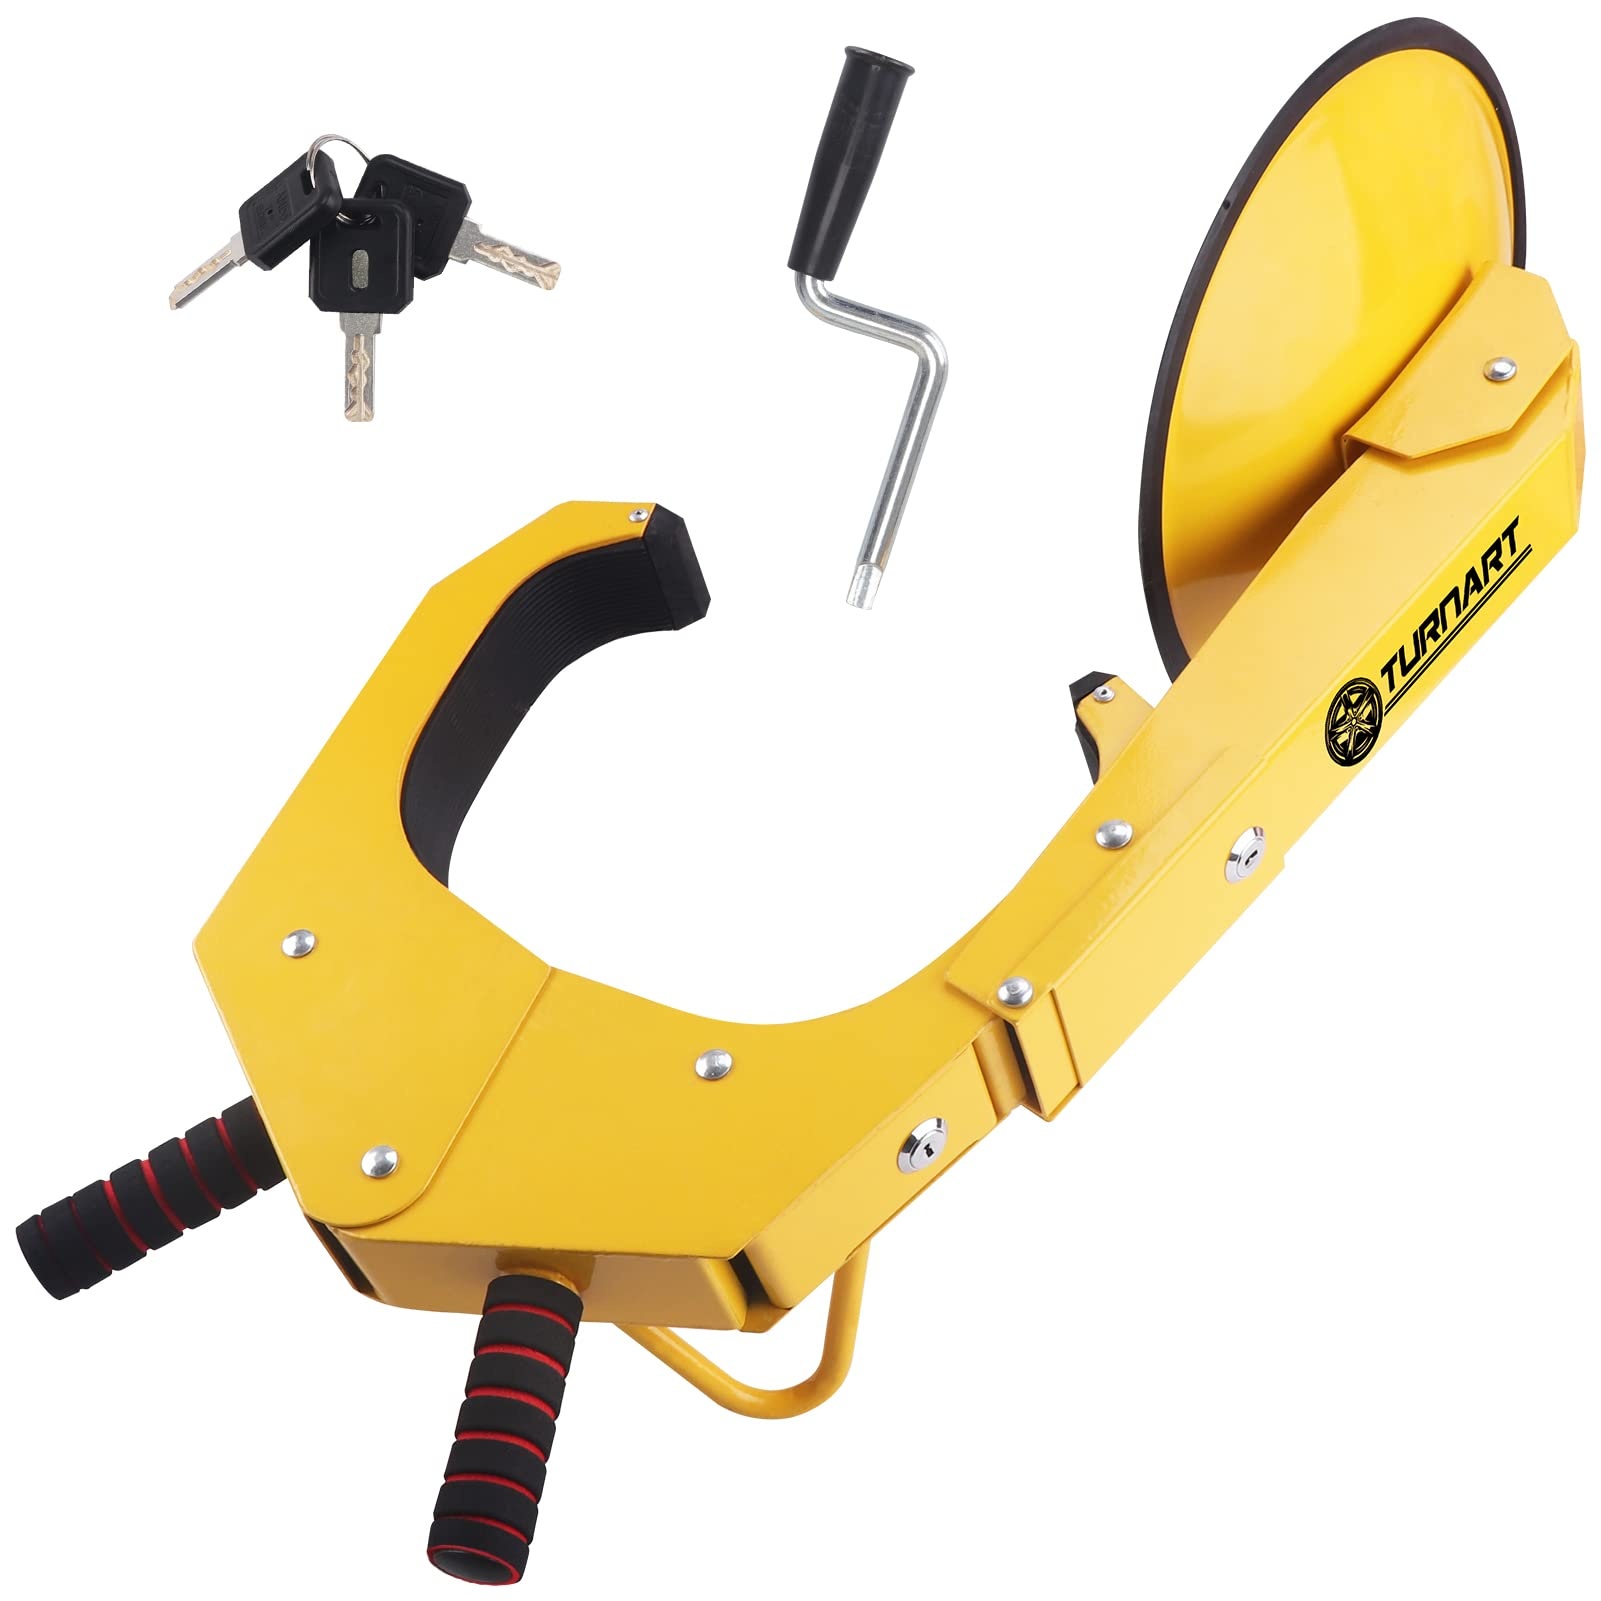
1 x RAW Customer Returns TURNART Wheel Lock Clamp Adjustable Anti-Theft Lock Reinforced Tire Lock Clamp Boot Tire Claw for Parking Car Truck RV - RRP £69.98
Download Manifest: HERE Title Qty Unit Price Total Price ASIN EAN TURNART Wheel Lock Clamp Adjustable Anti-Theft Lock Reinforced Tire Lock Clamp Boot Tire Claw for Parking Car Truck RV 1 £69.98 £69.98 B0BQWG3PH9 N/A
Brand: Jobalots
Category: Vehicles & Parts > Vehicle Parts & Accessories > Vehicle Safety & Security > Vehicle Alarms & Locks > Vehicle Wheel Clamps